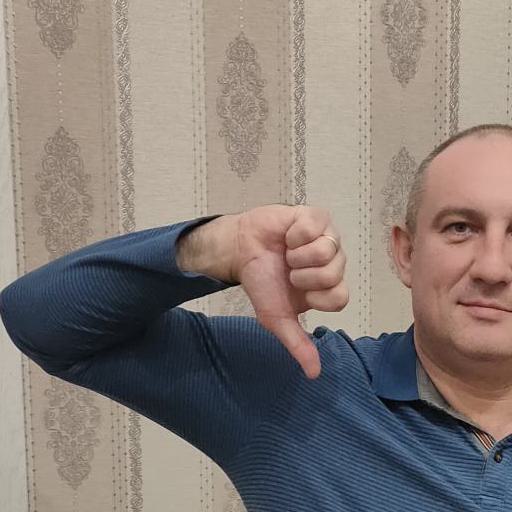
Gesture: dislike